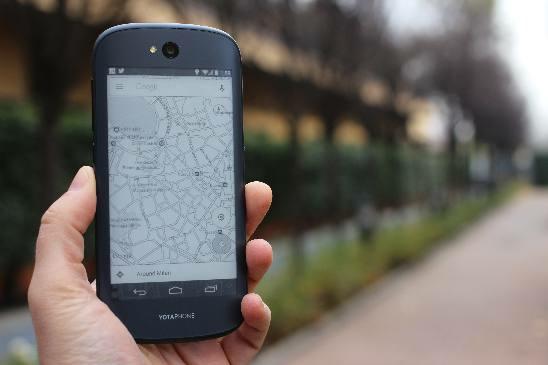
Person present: Yes